Facial Justice

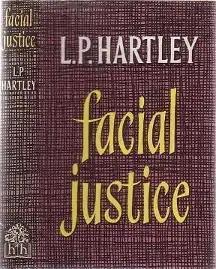
First edition (published by Hamish Hamilton).

Facial Justice is a dystopian novel by L. P. Hartley, published in 1960. The novel depicts a post-apocalyptic society that has sought to banish privilege and envy, to the extent that people will even have their faces surgically altered in order to appear neither too beautiful nor too ugly. The novel was included in Anthony Burgess' essay "Ninety-nine Novels".